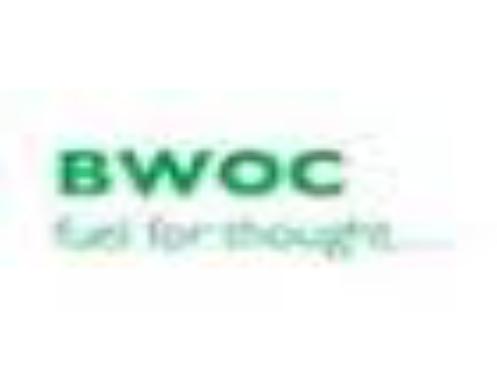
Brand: BWOC
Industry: Others